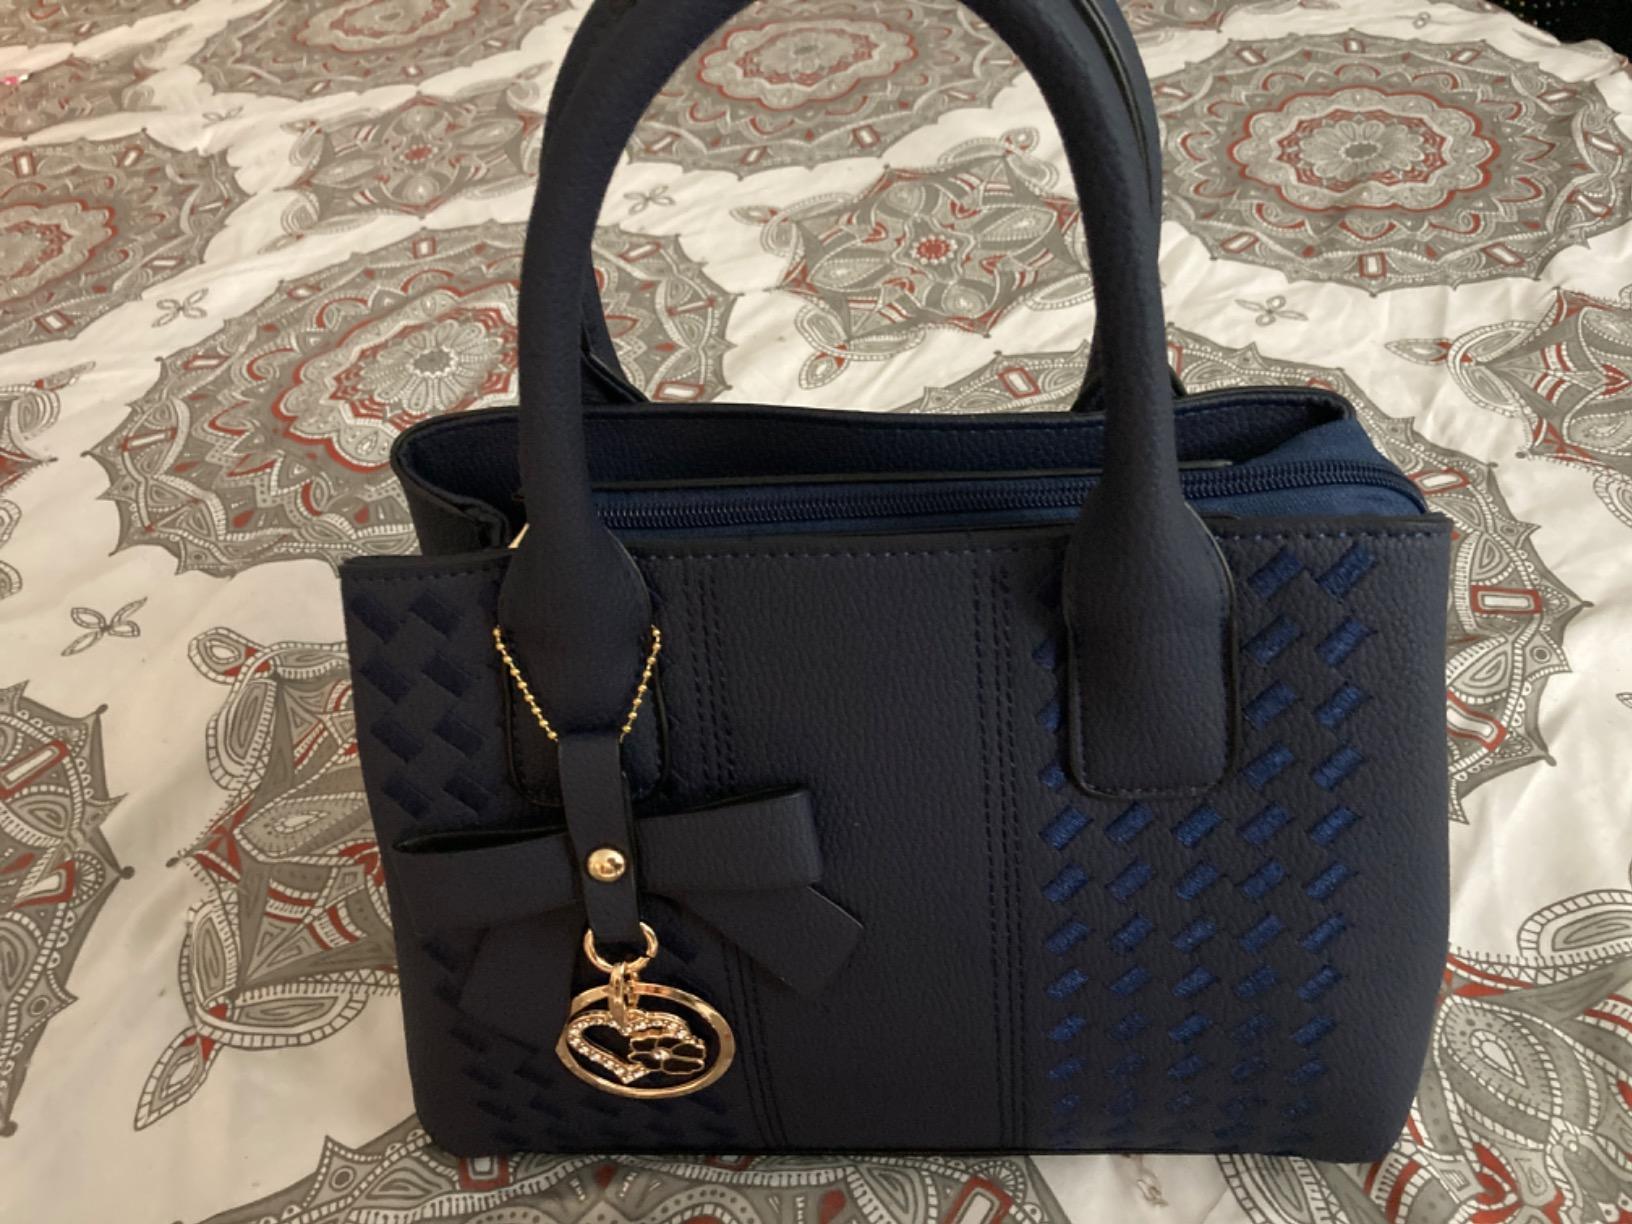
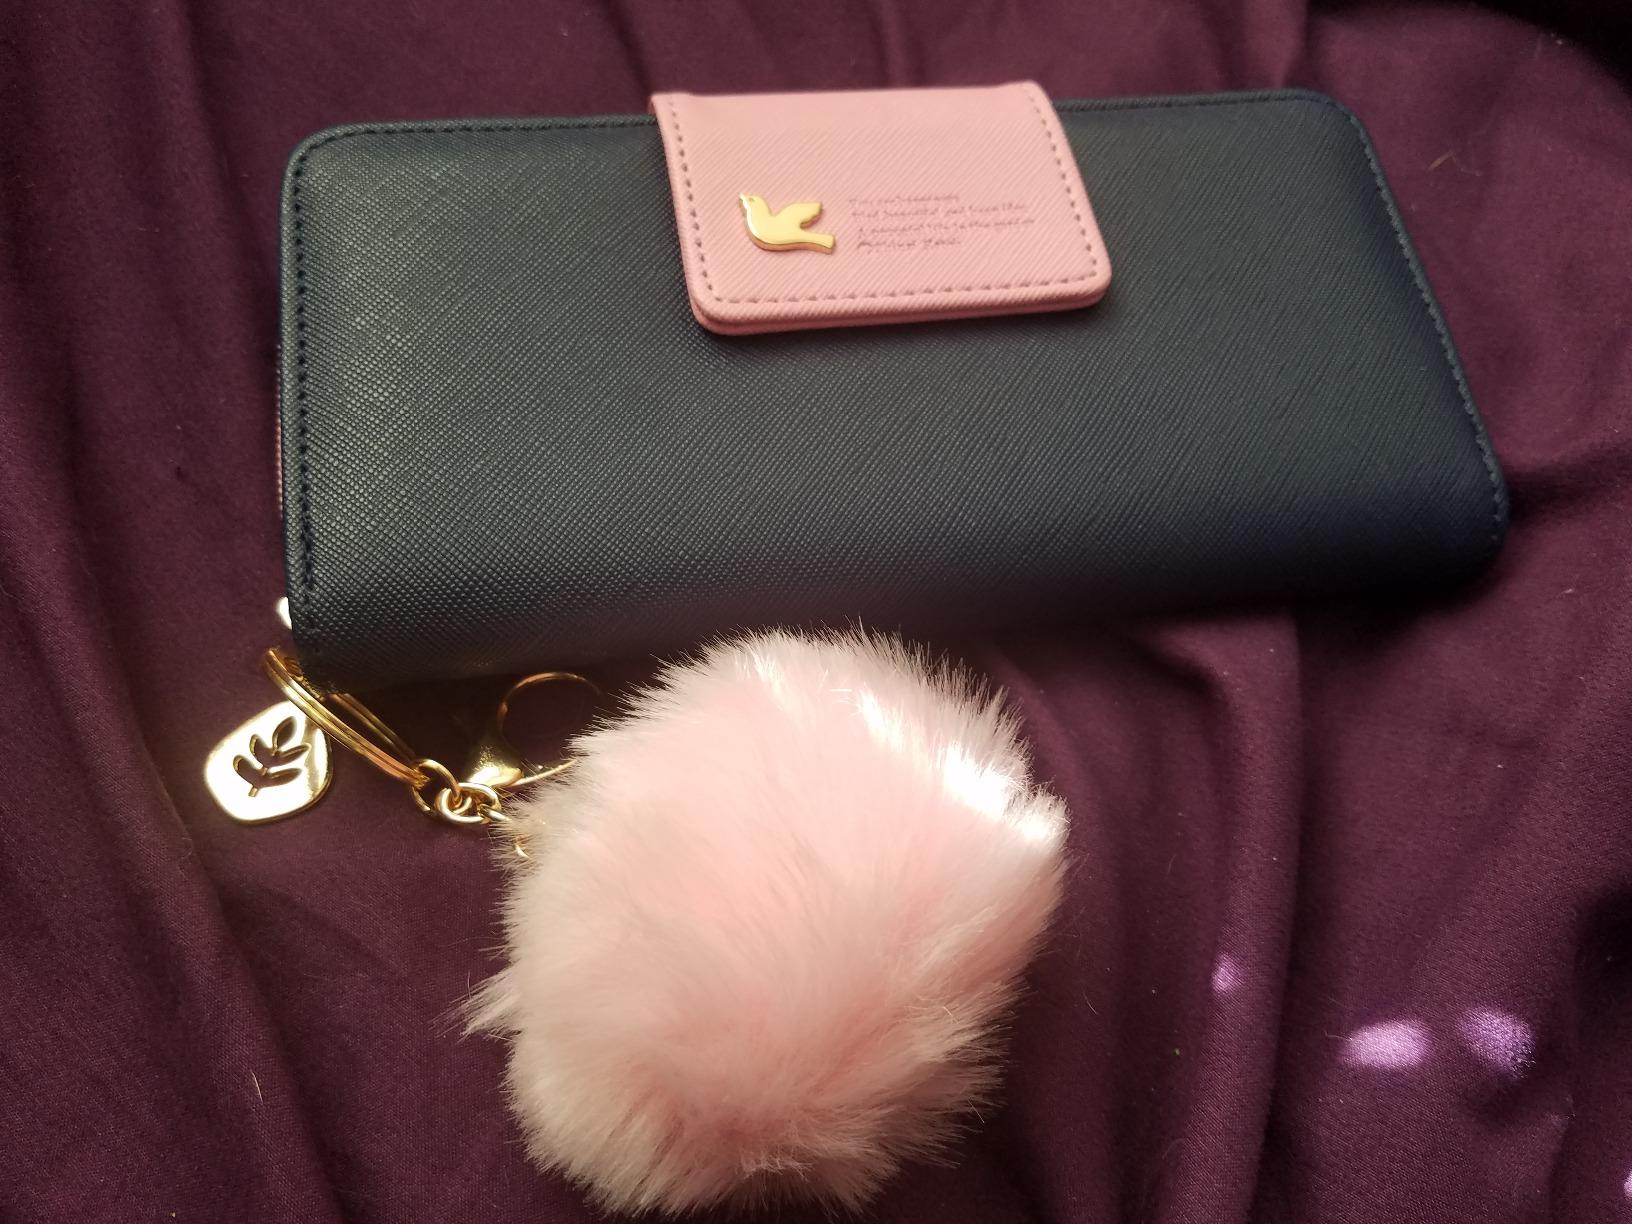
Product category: accessories_handbag
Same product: no